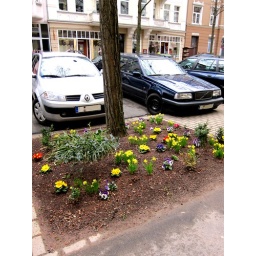
some private people are taking care of patches of ground around the trees in Jakobistr. Hannover